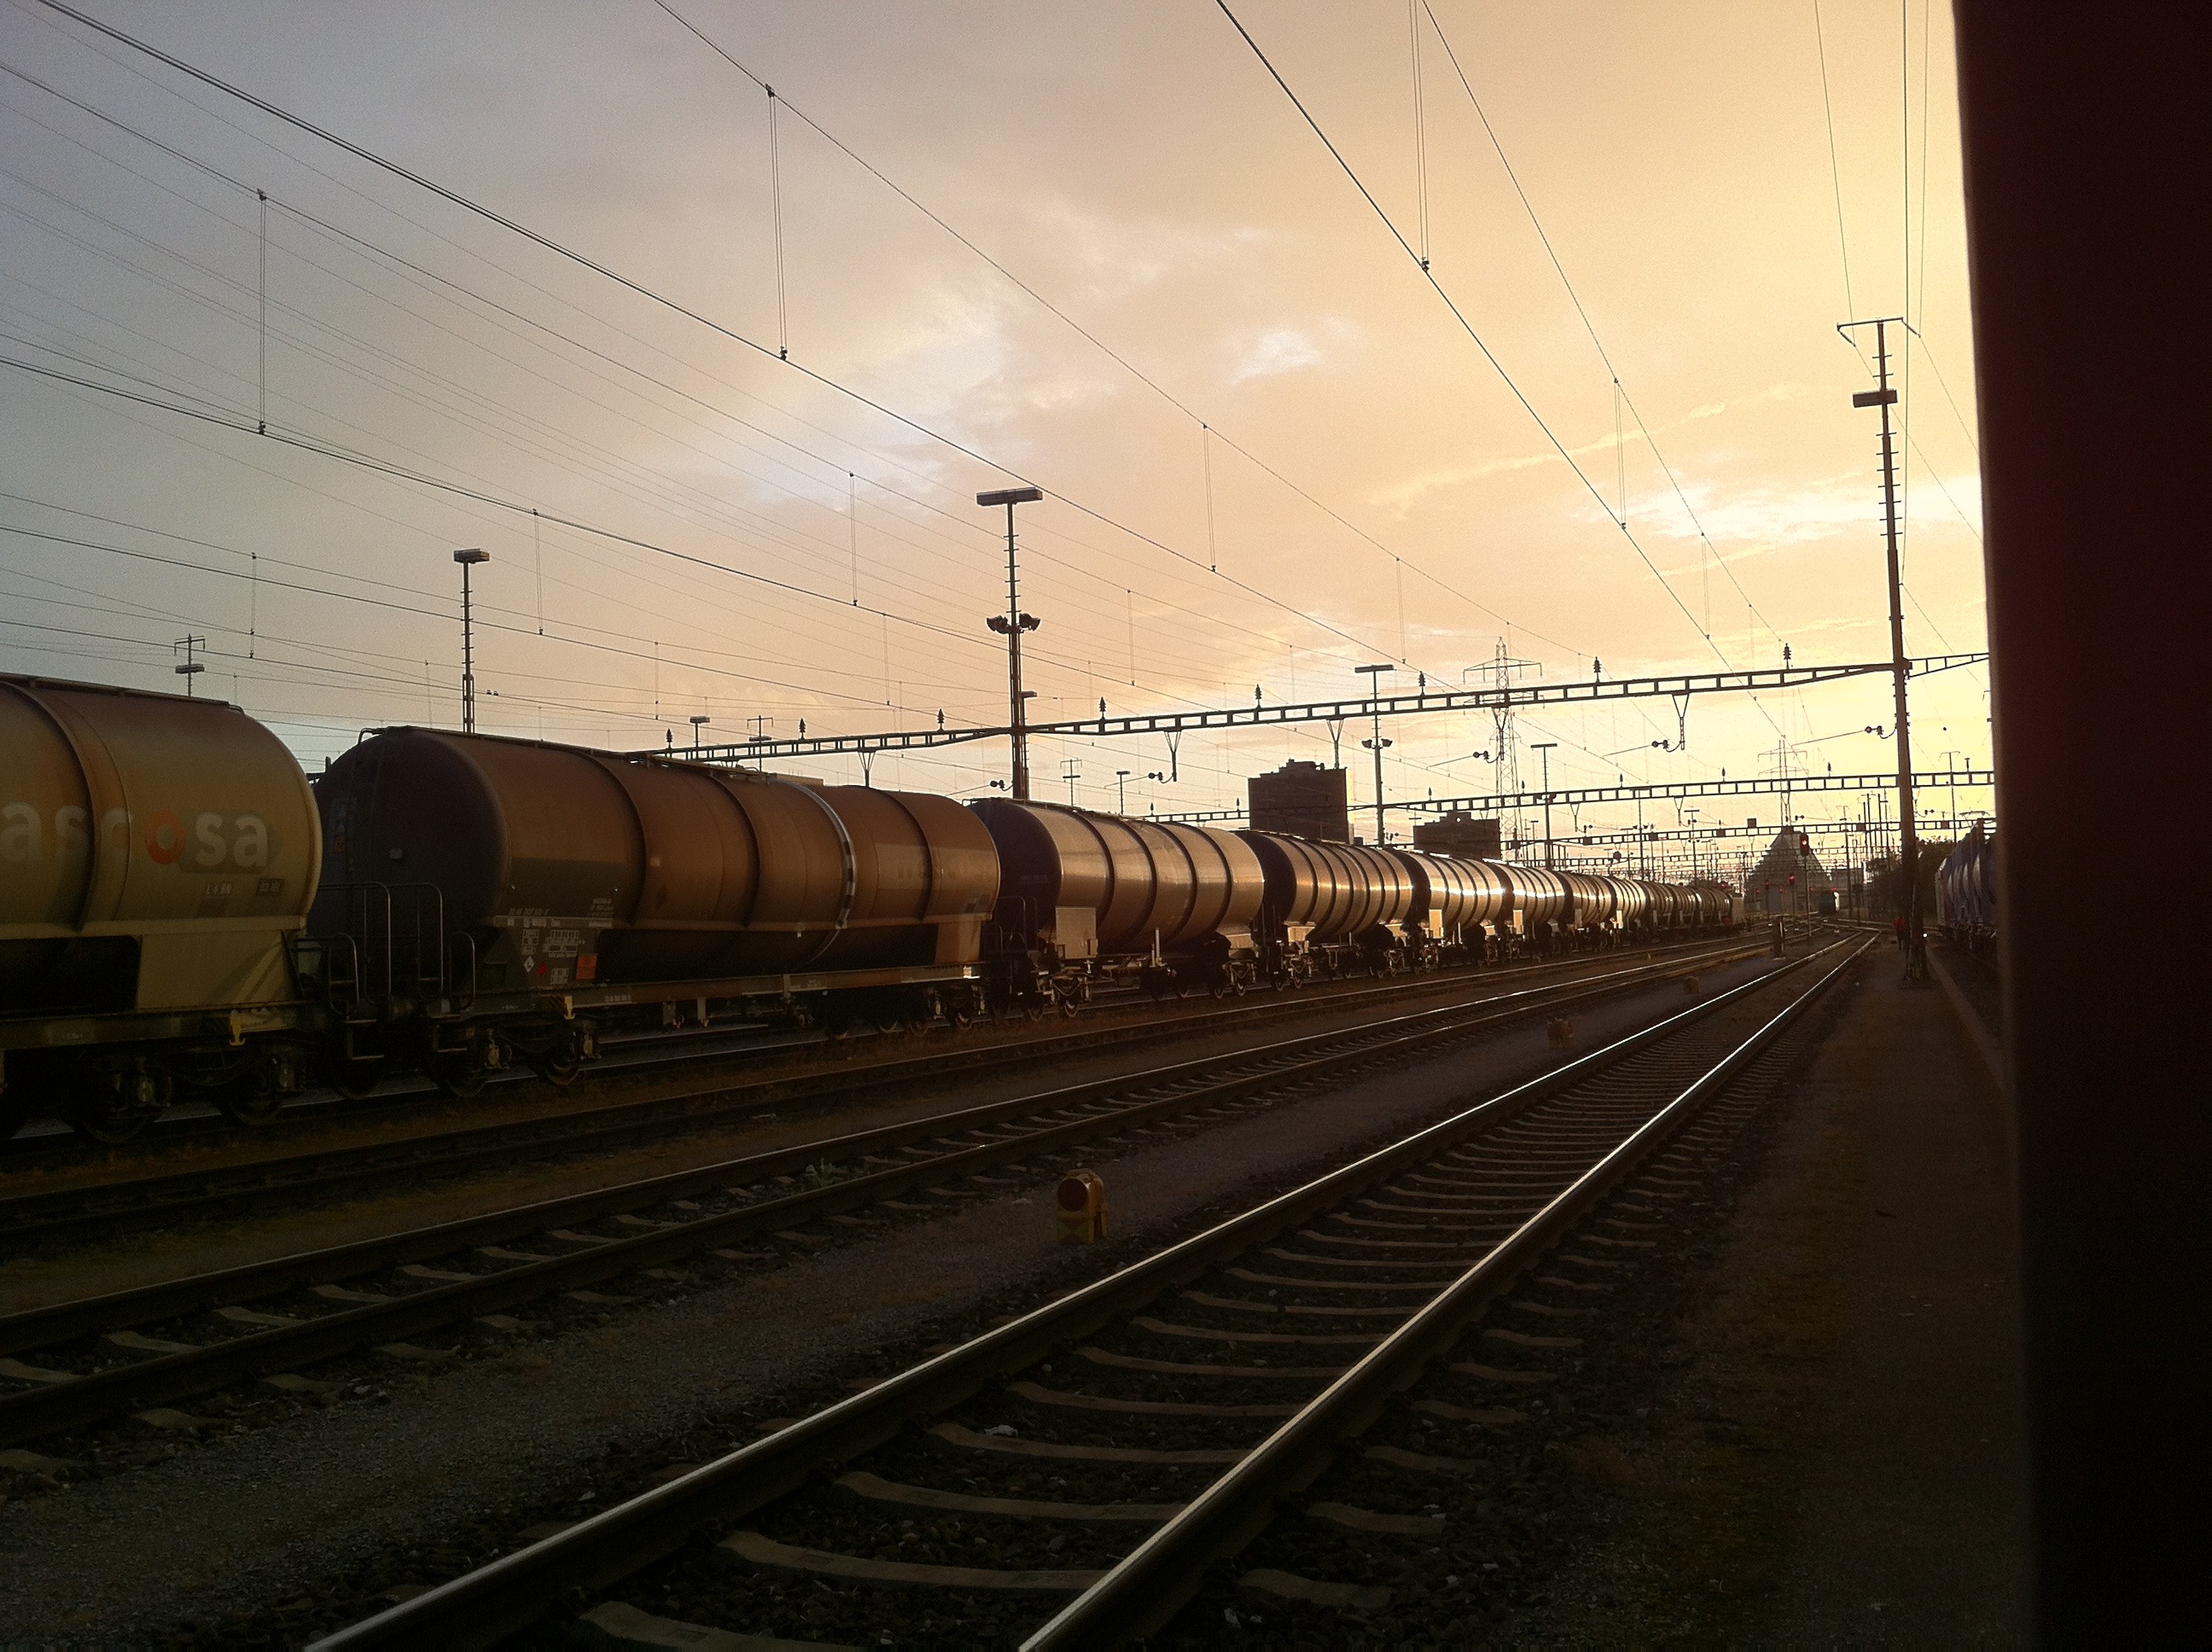
track, railway, train, transport, evening, vehicle, train station, electricity, switzerland, railroad track, railway station, basel, shape, dare, seemed, abendstimmung, rail transport, gleise, rail traffic, marshalling yard, muttenz, tank wagons